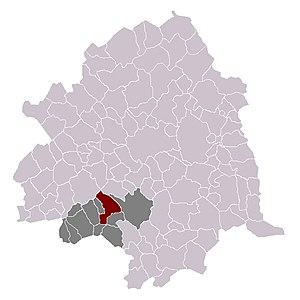
Gondecourt dans son canton et son arrondissement
Gondecourt est une commune française, située dans le département du Nord en région Hauts-de-France.